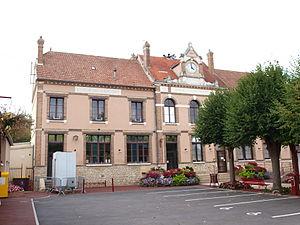
Malay-le-Grand (Yonne, France)
Malay-le-Grand est une commune française située dans le département de l'Yonne et la région de Bourgogne-Franche-Comté. Au dernier recensement de 2017, Malay-le-Grand comptait 1 533 habitants. Son altitude maximale est de 221 mètres.